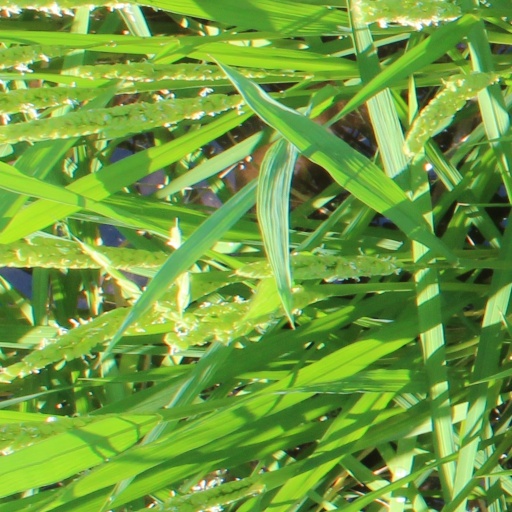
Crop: rice